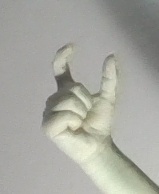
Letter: nun